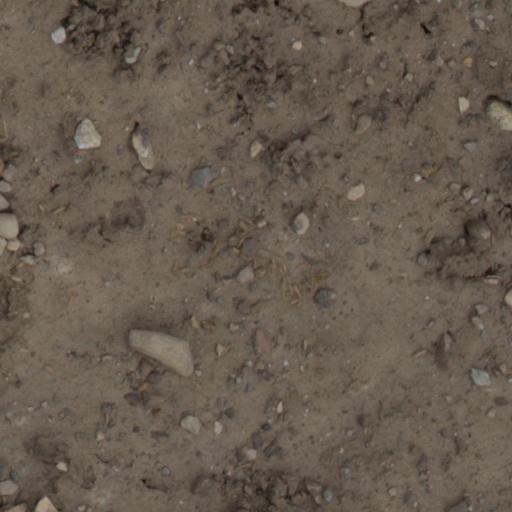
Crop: wheat